Warwickshire Wildlife Trust

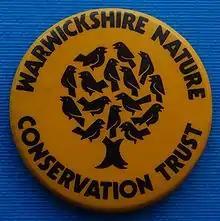
Warwickshire Nature Conservation Trust badge from the late 1980s

The trust was founded on 6 June 1957 and was originally called The West Midlands Trust for Nature Conservation Limited which split into the Staffordshire Nature Conservation Trust, Worcestershire Nature Conservation Trust and Warwickshire Nature Conservation Trust between 1968 and 1971. It was popularly known as WARNACT from warn-act over this period, until changing its name to Warwickshire Wildlife Trust in the 1990s. From 1980, together with the other two county Trusts, it withdrew from Birmingham and the Black Country when the Urban Wildlife Group was established.